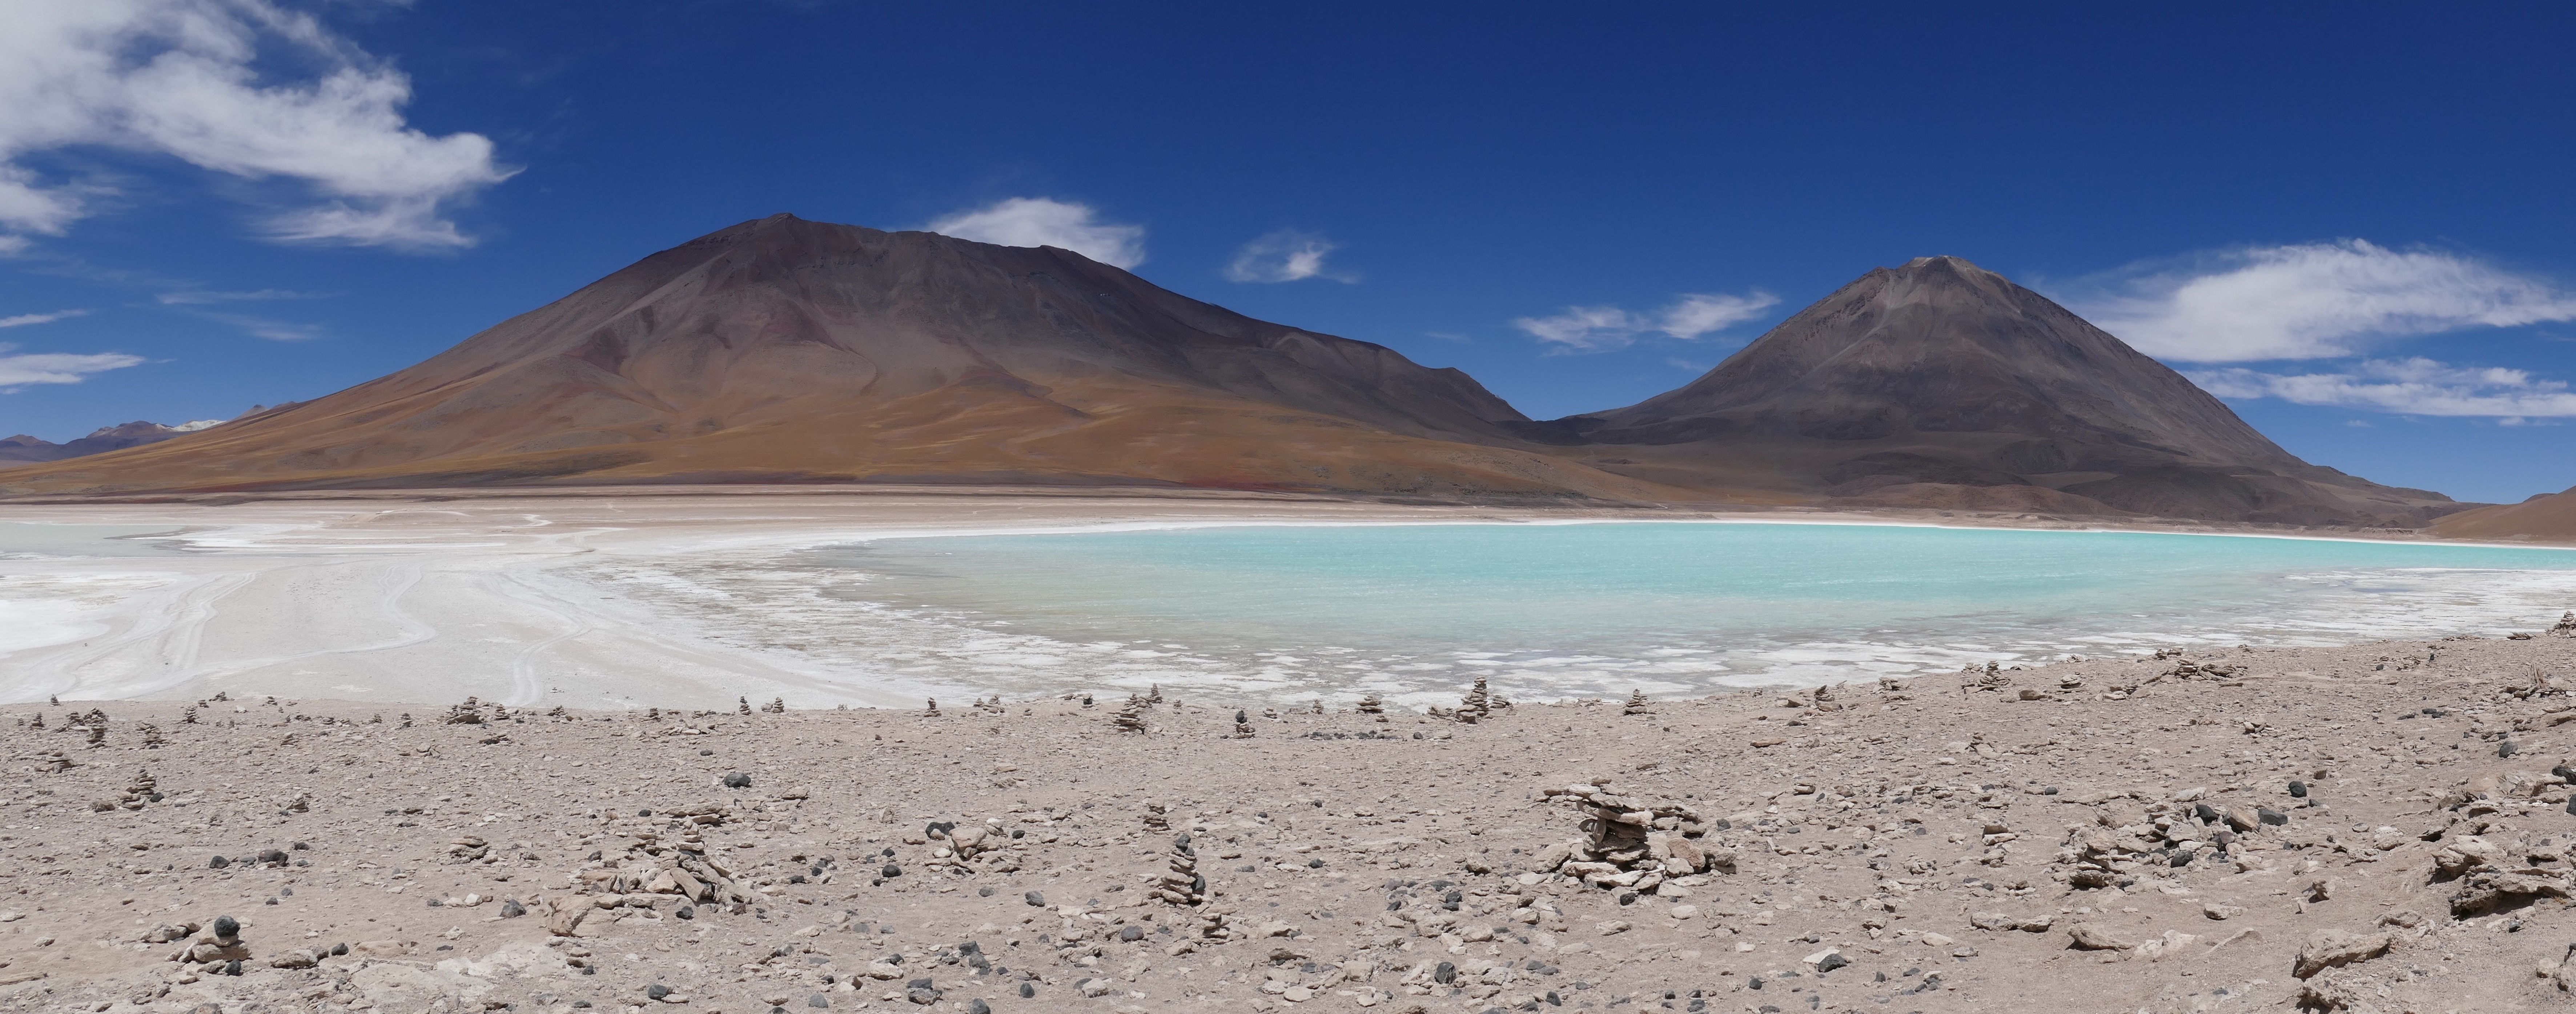
landscape, sea, sand, mountain, desert, lake, volcano, geology, badlands, plateau, ecosystem, wadi, bolivia, landform, natural environment, geographical feature, aeolian landform, laguna verde